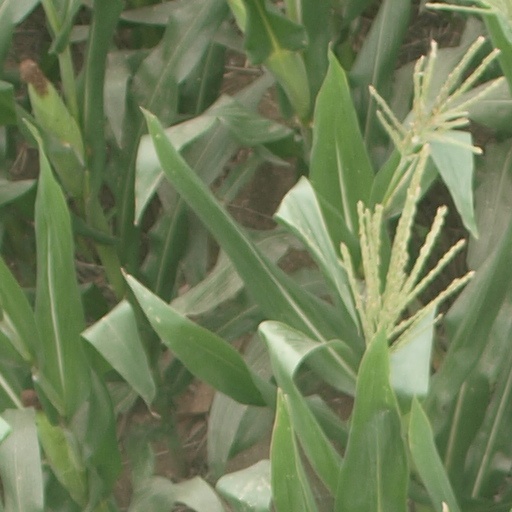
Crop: maize; corn